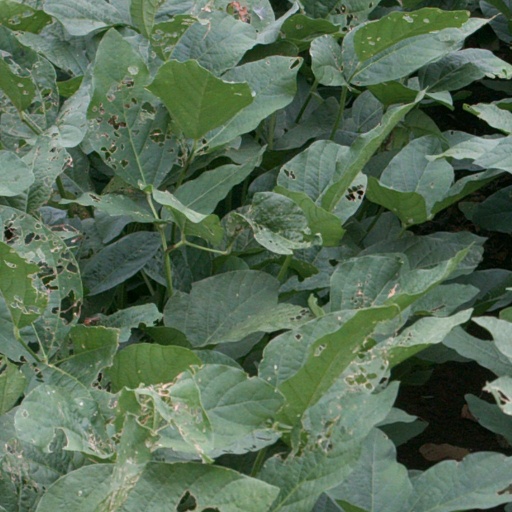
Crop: soybean